Bousse, Sarthe

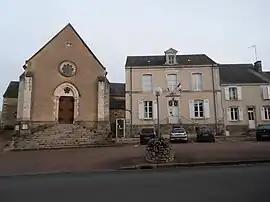
Place Saint-Aubin, the church and town hall

Bousse is a commune in the Sarthe department in the region of Pays de la Loire in north-western France.